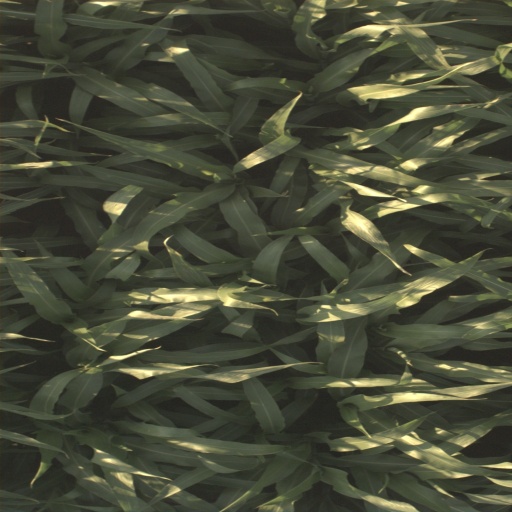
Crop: sorghum